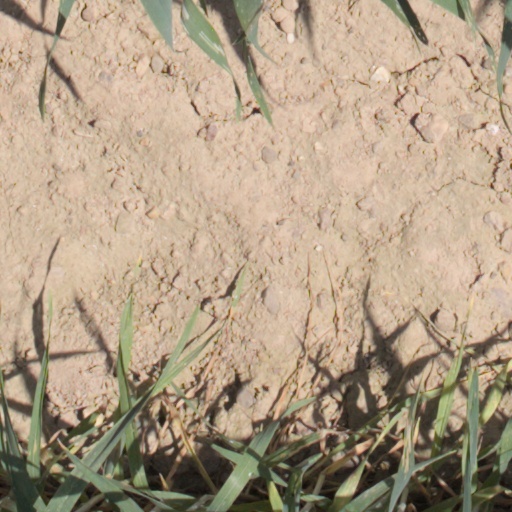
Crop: wheat